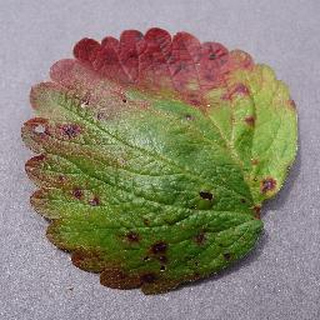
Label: strawberry_leaf_scorch